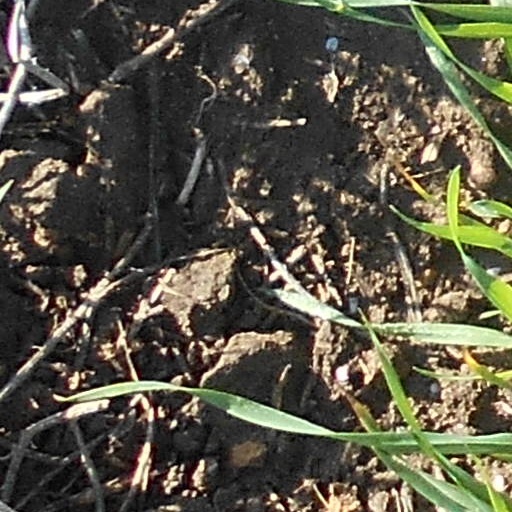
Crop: wheat